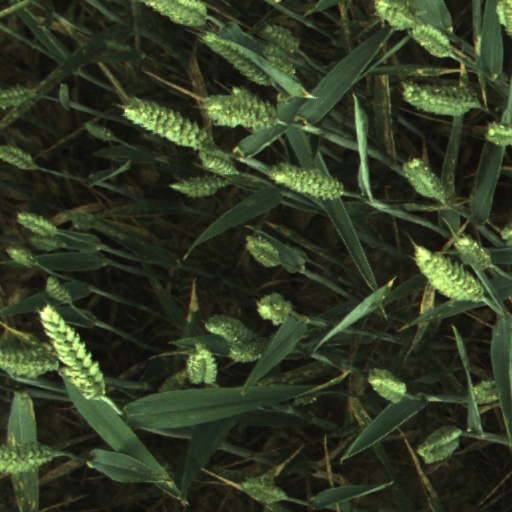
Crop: wheat